Pokémon, I Choose You!

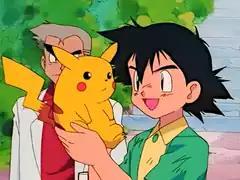
Ash Ketchum with his newly received Pokémon, Pikachu. Professor Oak is seen in the background.

is the first episode of the "Pokémon" anime series. It was first broadcast on April 1, 1997 on TV Tokyo. The episode was directed by Masamitsu Hidaka and written by Takeshi Shudo.